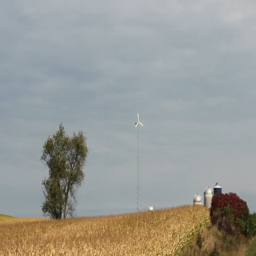
a single wind powered generator in a rural farm field